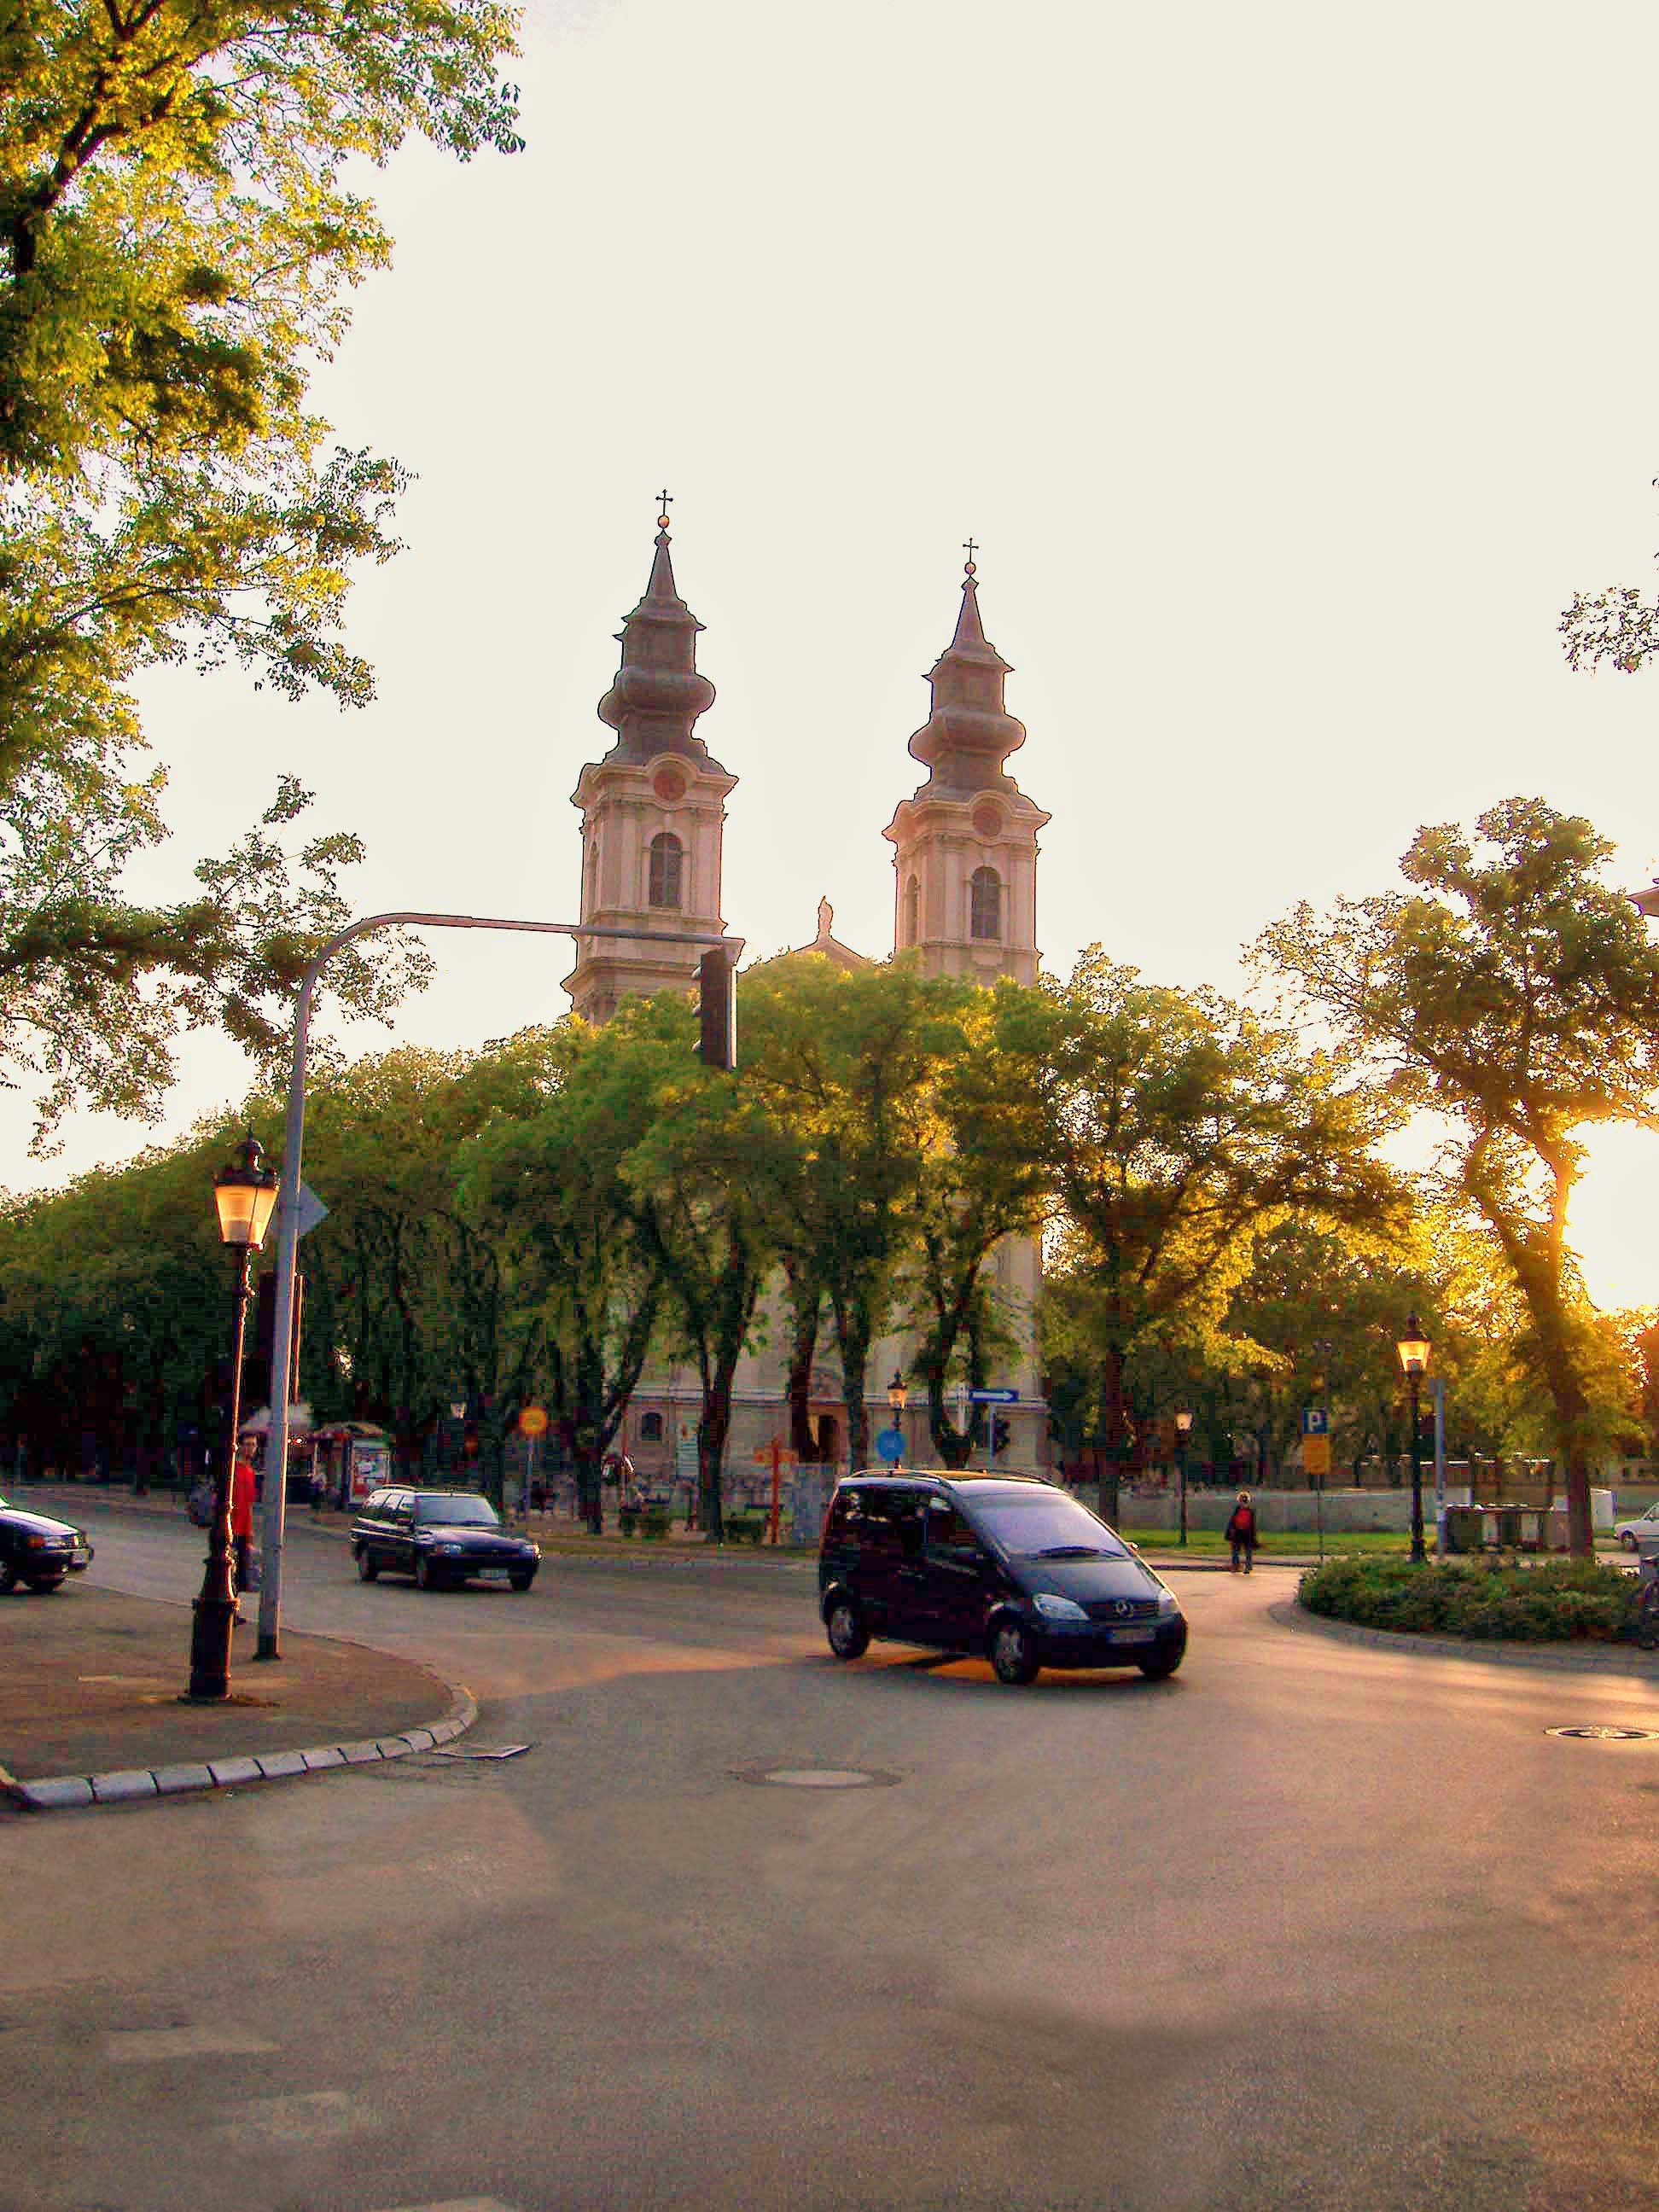
open, wide, square, downtown, church, traffic, cars, summer, cathedral, green, tree, nature, natural, track, drive, subotica, vojvodina, serbia, photo, travel, poster, car, sky, landmark, town, urban area, plant, city, morning, neighbourhood, plaza, street, road, vehicle, building, recreation, evening, house